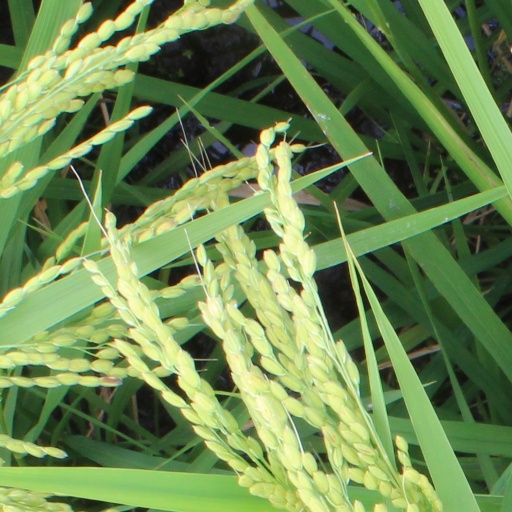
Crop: rice